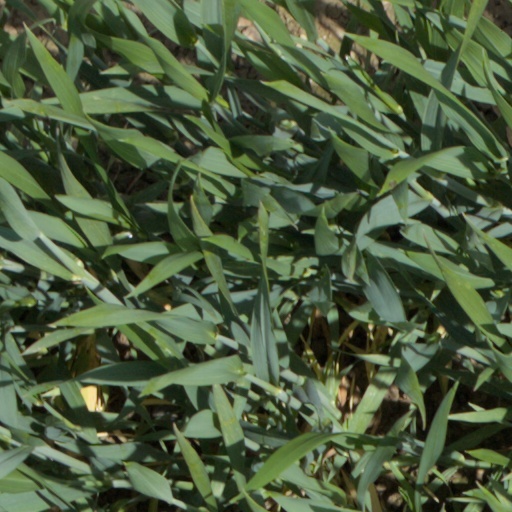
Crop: wheat